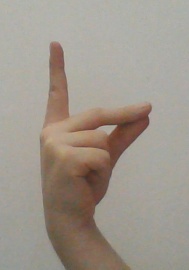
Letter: ta